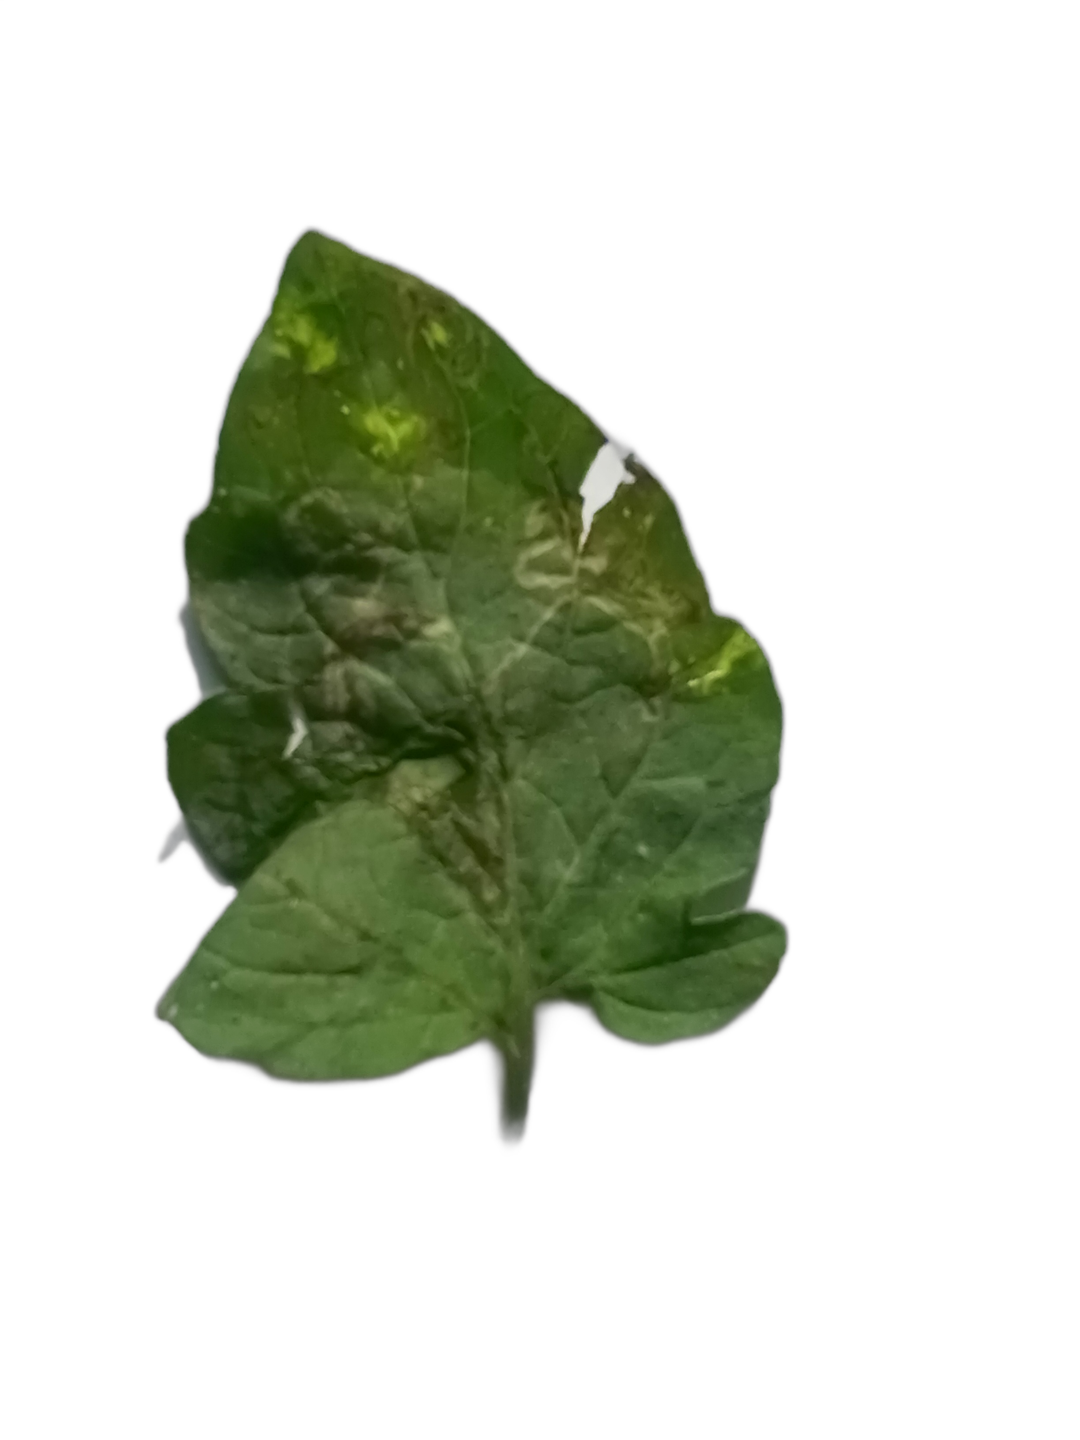
Crop: Tomato
Label: White_spot